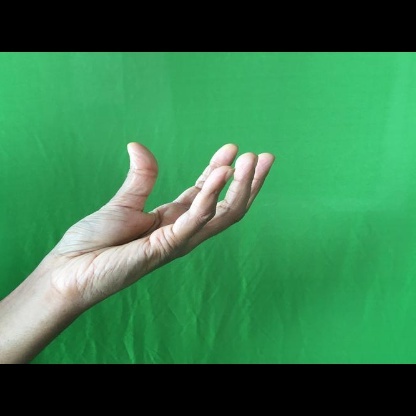
Mudra: Padmakosha